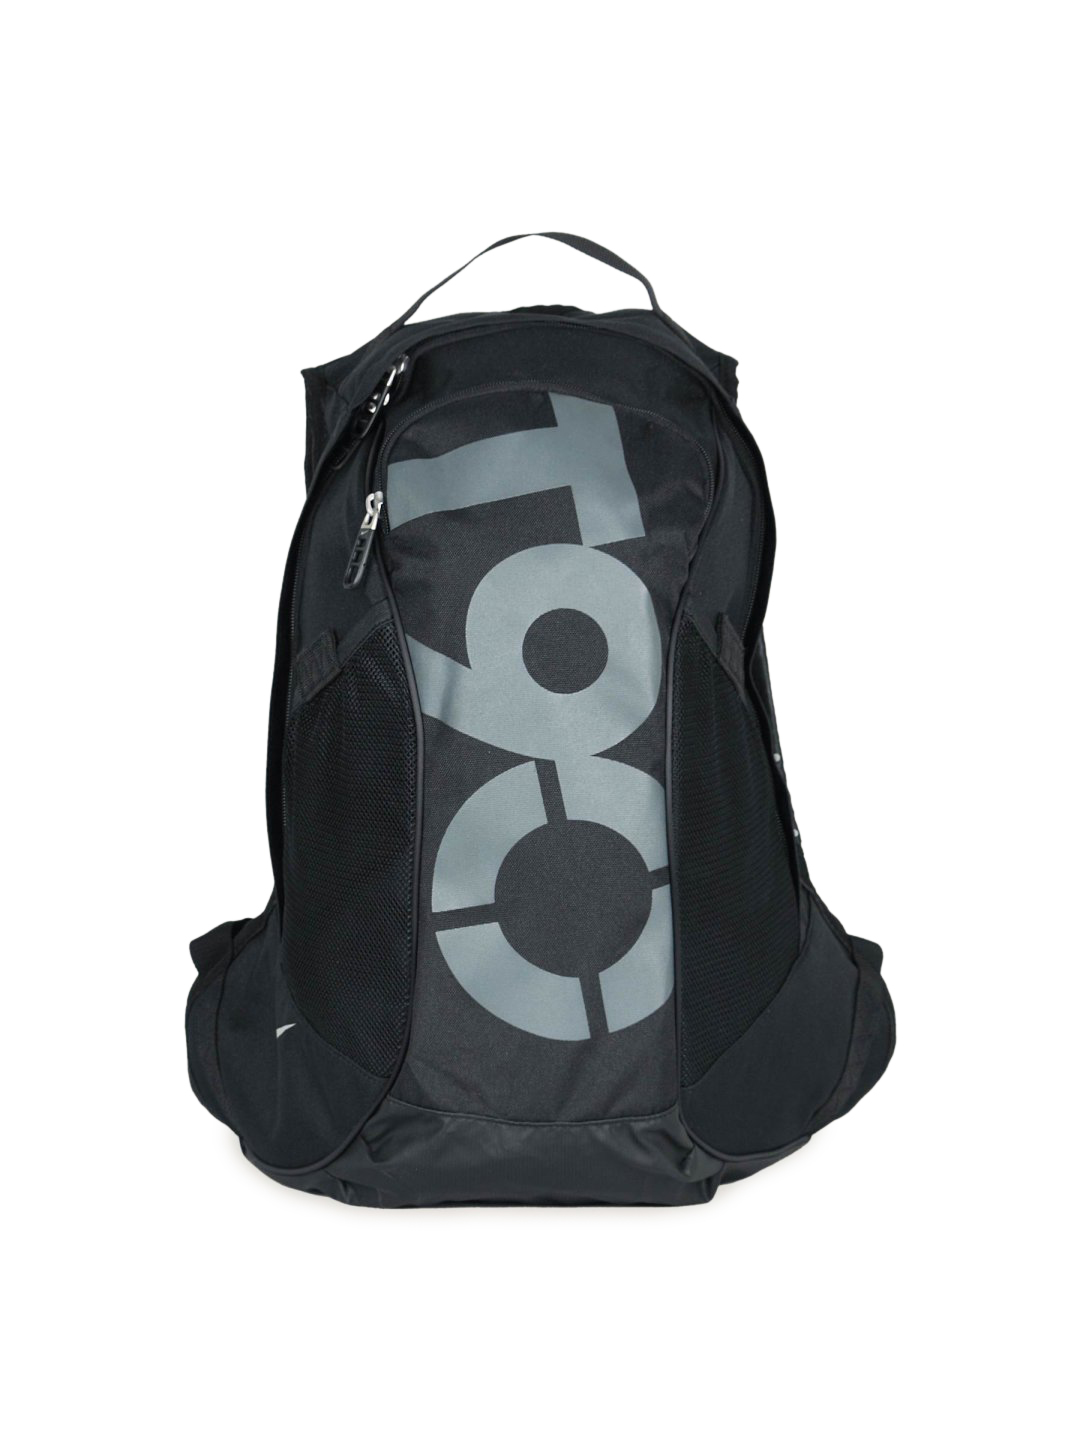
Nike Unisex Total 90 Stri Backpack
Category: Accessories / Bags / Backpacks
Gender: Unisex
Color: Black
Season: Summer 2011
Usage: Casual